Tri-Lakes, Colorado

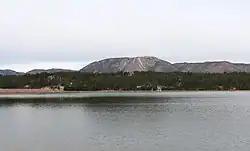
Looking west across Monument Lake in Monument towards Mount Herman

Tri-Lakes is a region of Colorado in northern El Paso County. Taking its name from the three lakes in the region (Monument Lake, Palmer Lake and Lake Woodmoor), Tri-Lakes includes the incorporated towns and unincorporated communities of Monument, Palmer Lake, Woodmoor, Gleneagle, King's Deer, and Black Forest. The region lies along the Palmer Divide about south of Denver and north of downtown Colorado Springs. The Air Force Academy is about to the south, and Interstate 25 goes north and south through the region.